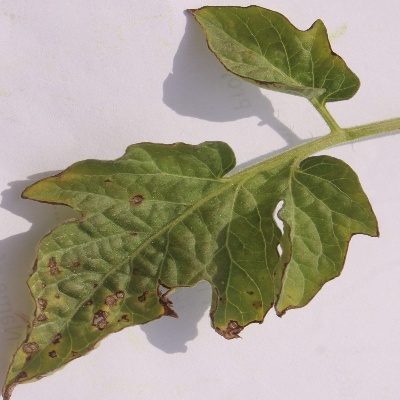
Crop: Tomato
Condition: septoria leaf spot